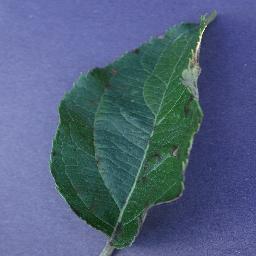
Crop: apple
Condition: scab